GeForce 9 series

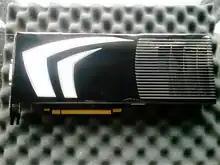
A Nvidia GeForce 9800 GX2 released in 2008, the series' flagship model

The GeForce 9 series (also known as the GeForce 9000 series) is the ninth generation of Nvidia's GeForce line of graphics processing units, the first of which was released on February 21, 2008. The products are based on an updated Tesla microarchitecture, adding PCI Express 2.0 support, improved color and z-compression, and built on a 65 nm process, later using 55 nm process to reduce power consumption and die size (GeForce 8 G8x GPUs only supported PCIe 1.1 and were built on 90 nm process or 80 nm process).